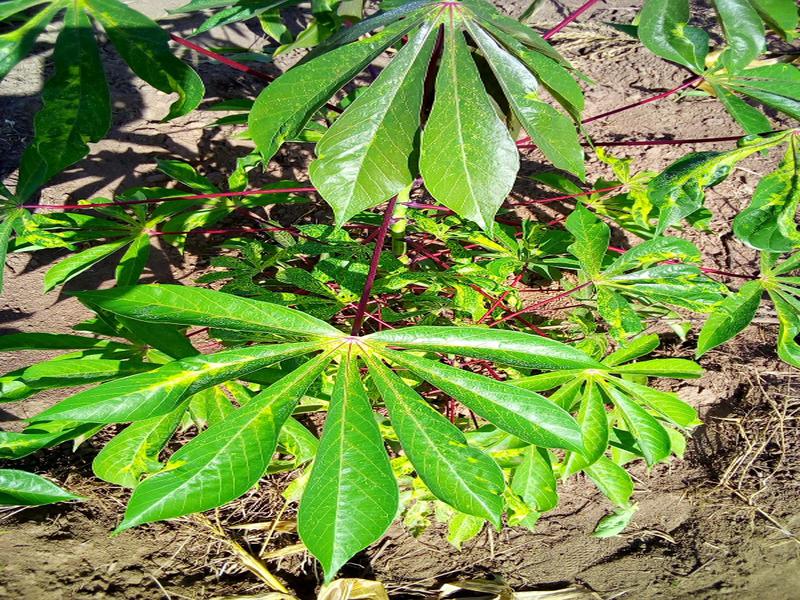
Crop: cassava
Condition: mosaic_disease